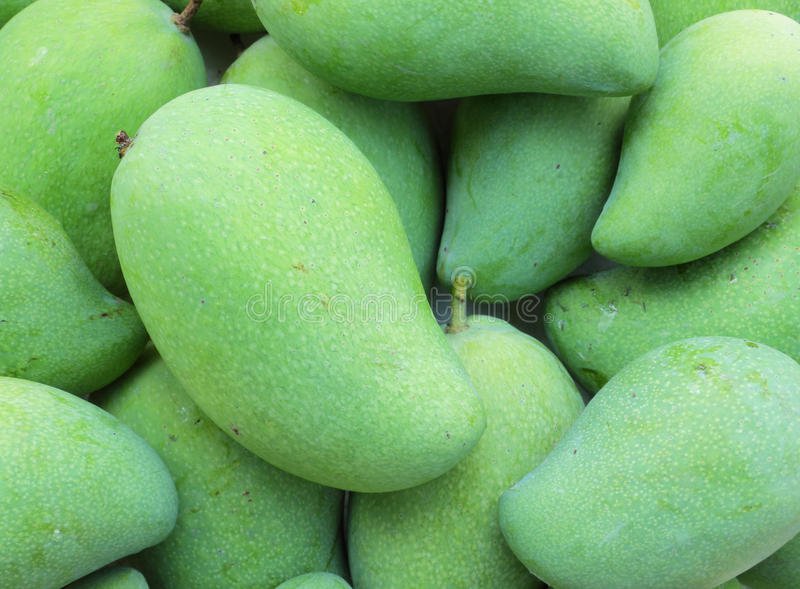
Label: Mango